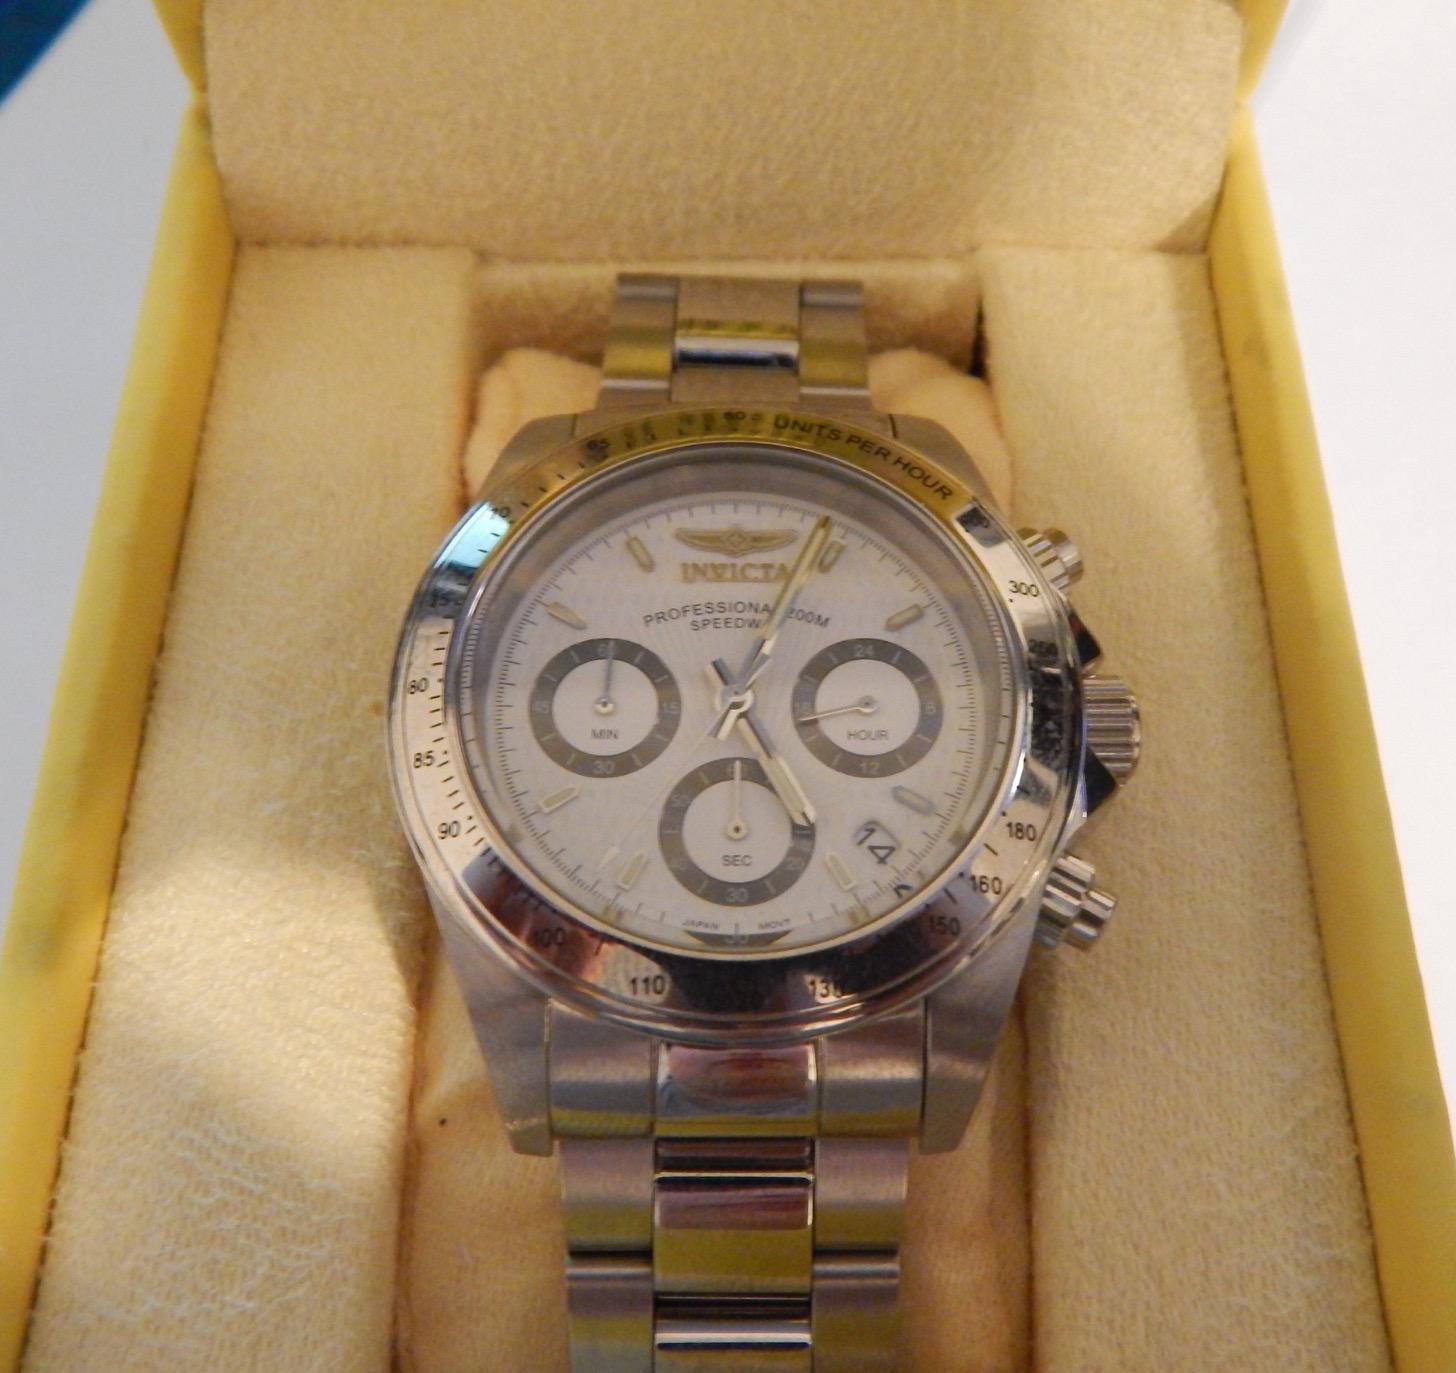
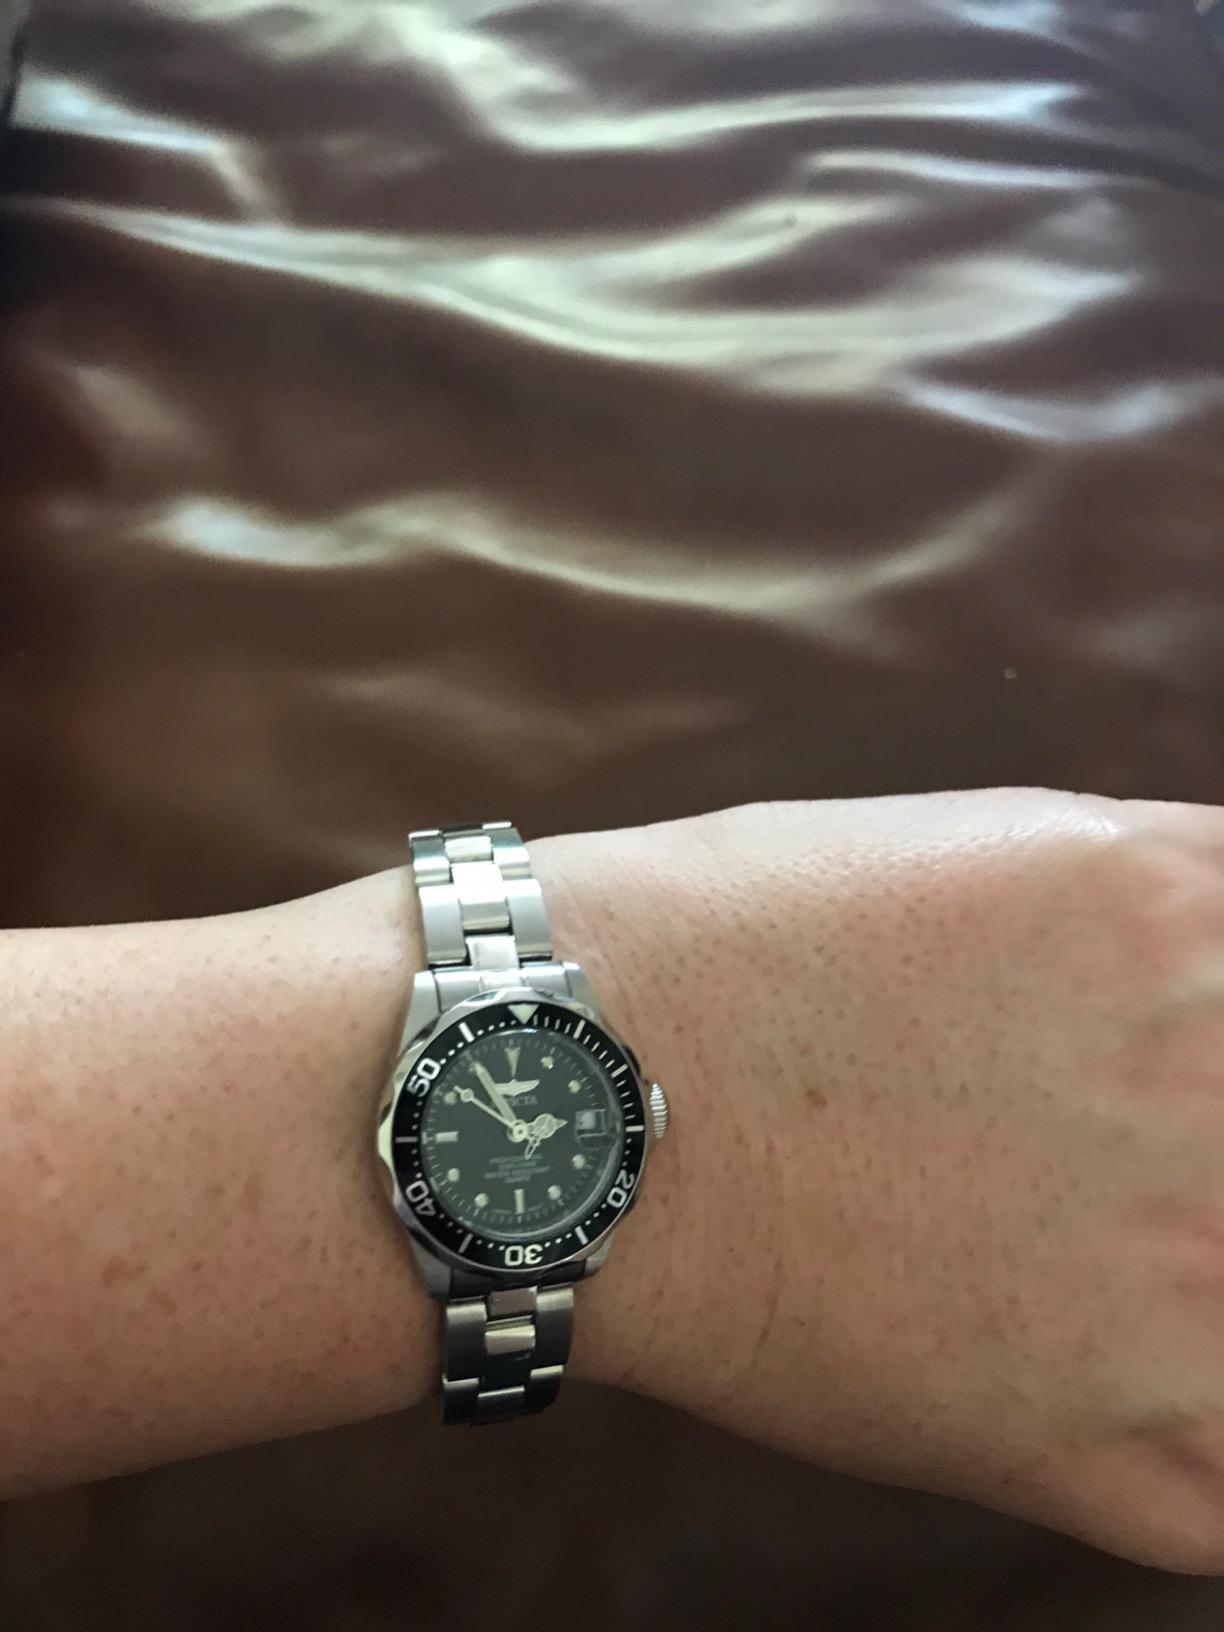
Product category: accessories_watch
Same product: no